Catholic Church and health care

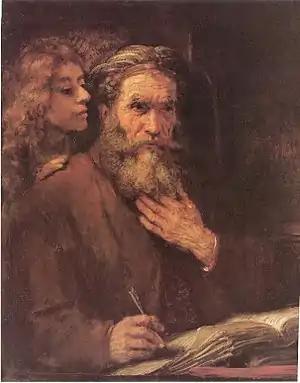
"St Matthew the Evangelist and an Angel", 1661, by Rembrandt. St Matthew, one of the authors of the New Testament, wrote that Jesus wanted his followers to care for the sick.

Catholic social teaching urges concern for the sick. Jesus Christ, whom the church holds as its founder, placed a particular emphasis on care for the sick and outcast, such as lepers. According to the New Testament, he and his Apostles went about curing the sick and anointing of the sick. According to the Parable of the Sheep and the Goats, which is found in Matthew 25, Jesus identified so strongly with the sick and afflicted that he equated serving them with serving him: